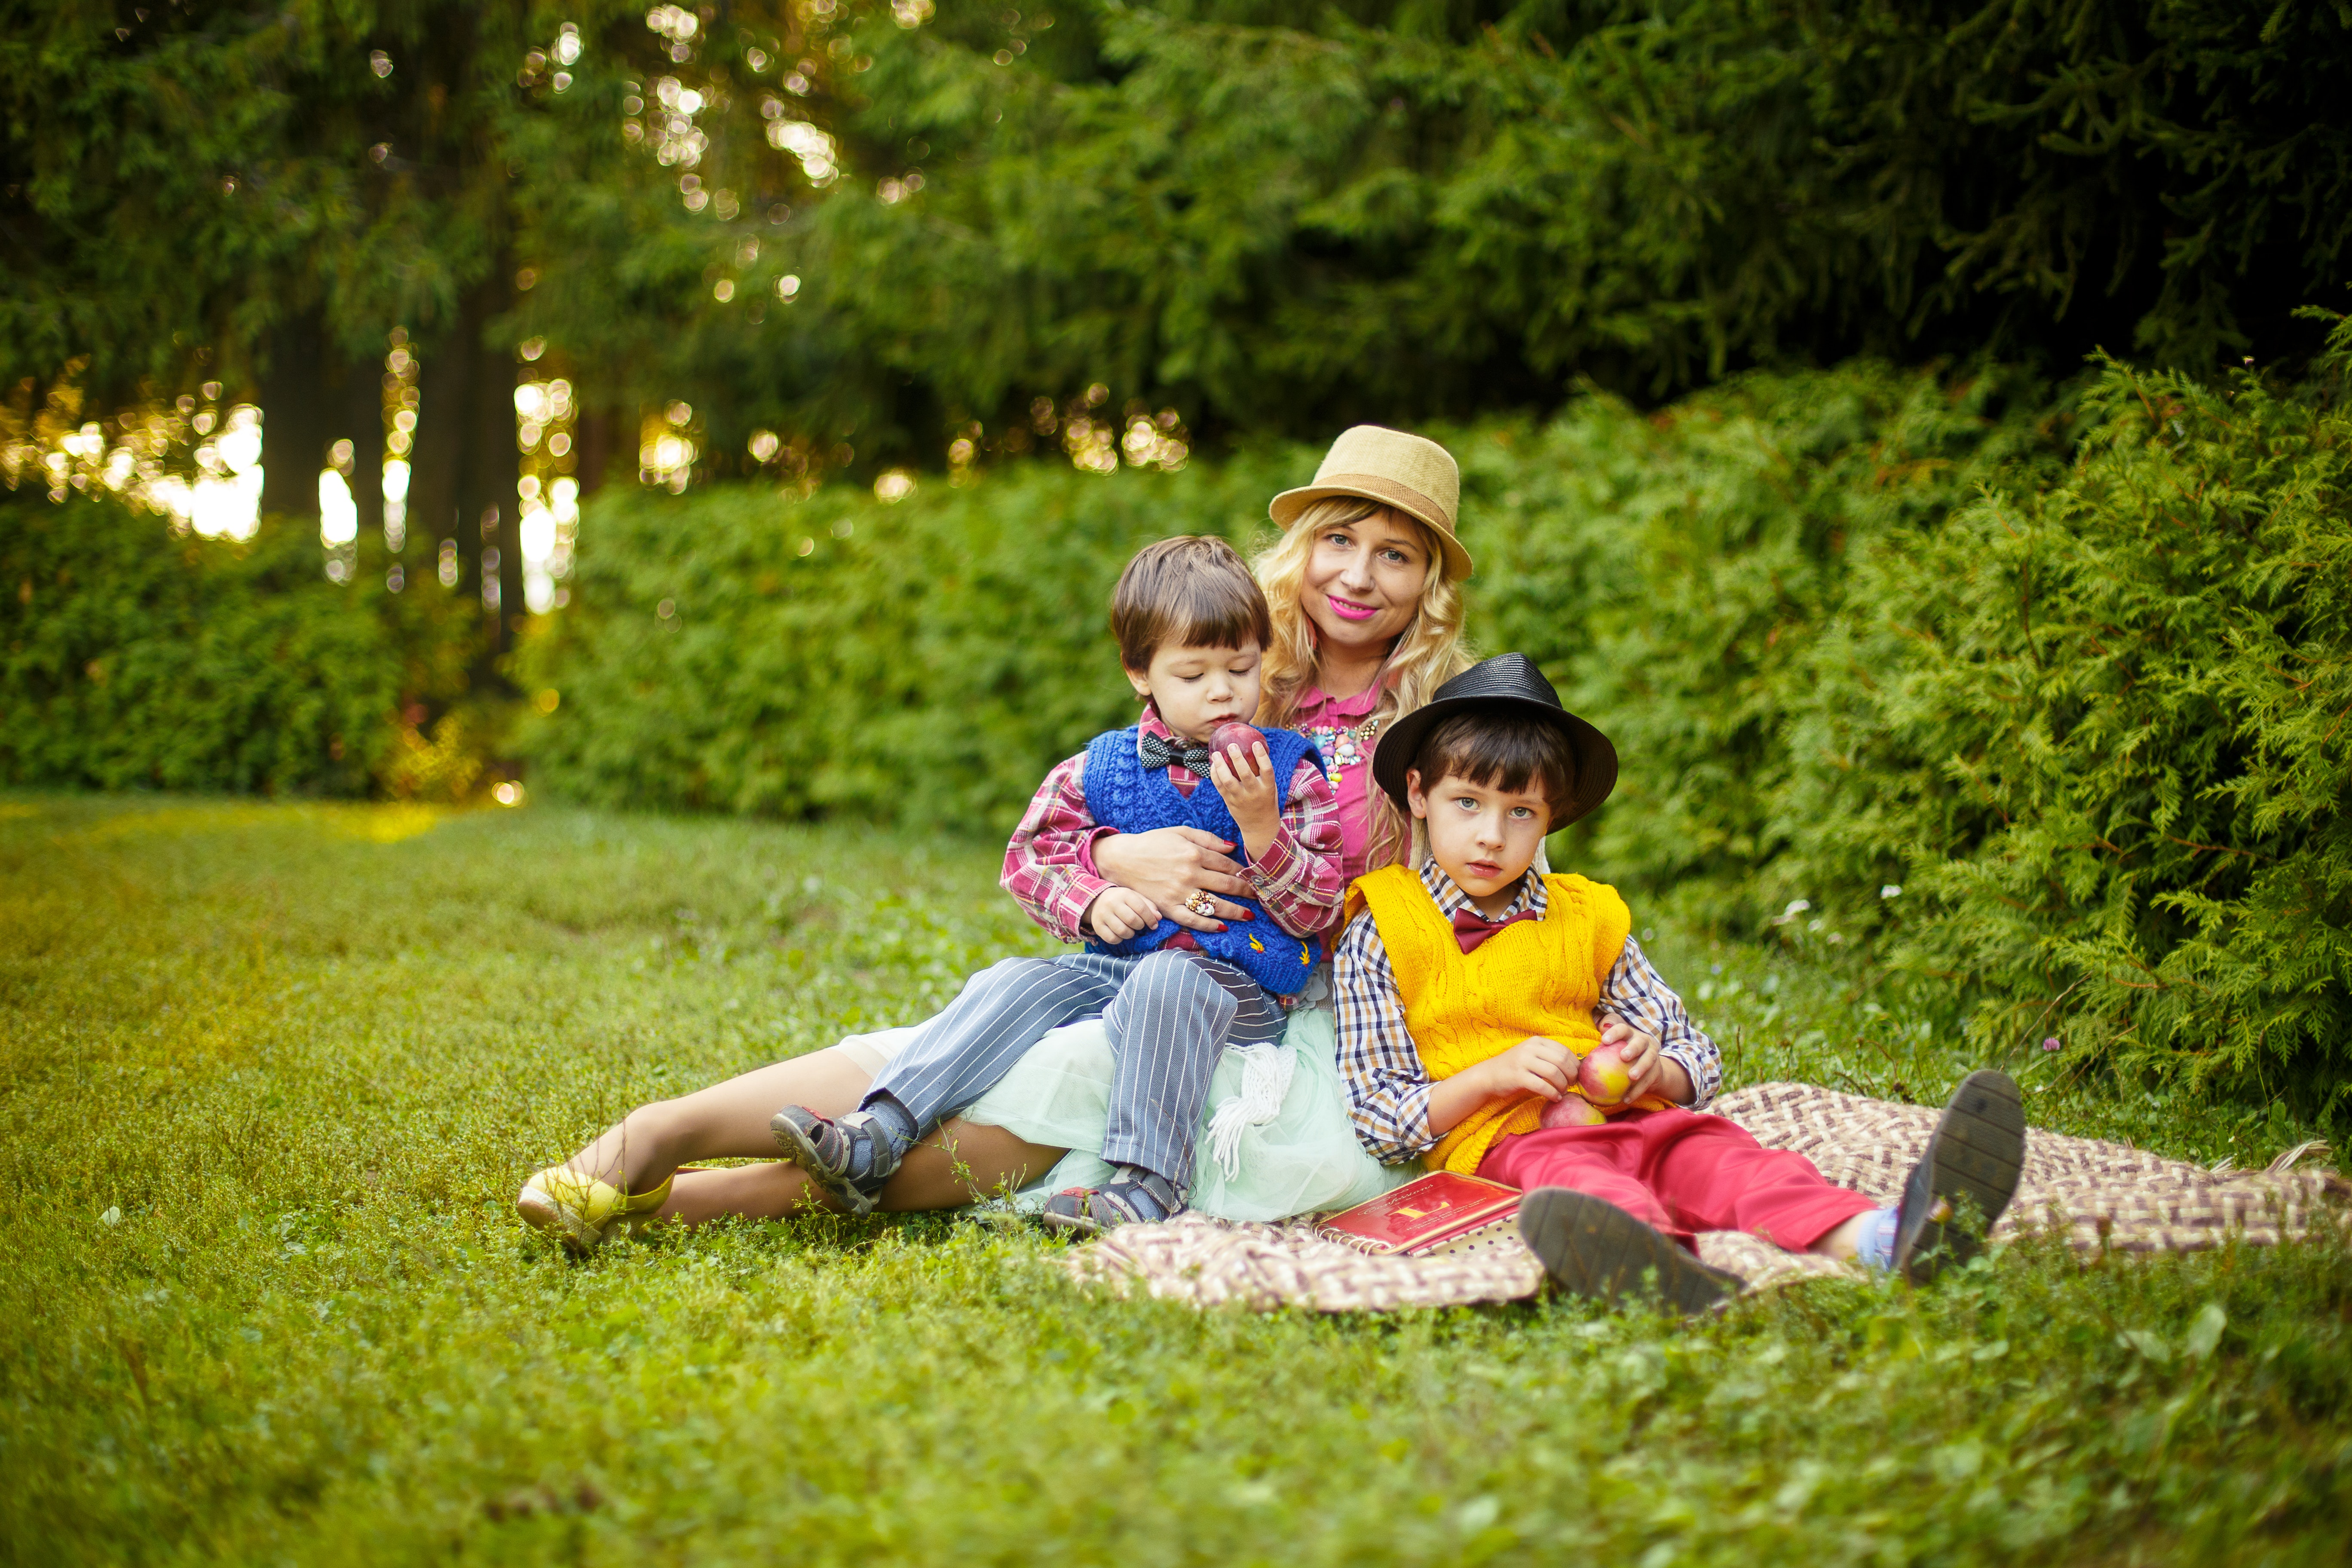
People in nature, child, photograph, people, grass, green, lawn, fun, meadow, happy, leisure, toddler, sitting, summer, botany, photography, spring, grass family, Playing with kids, leaf, recreation, tree, play, plant, smile, garden, family, vacation, picnic, park, sibling, grassland